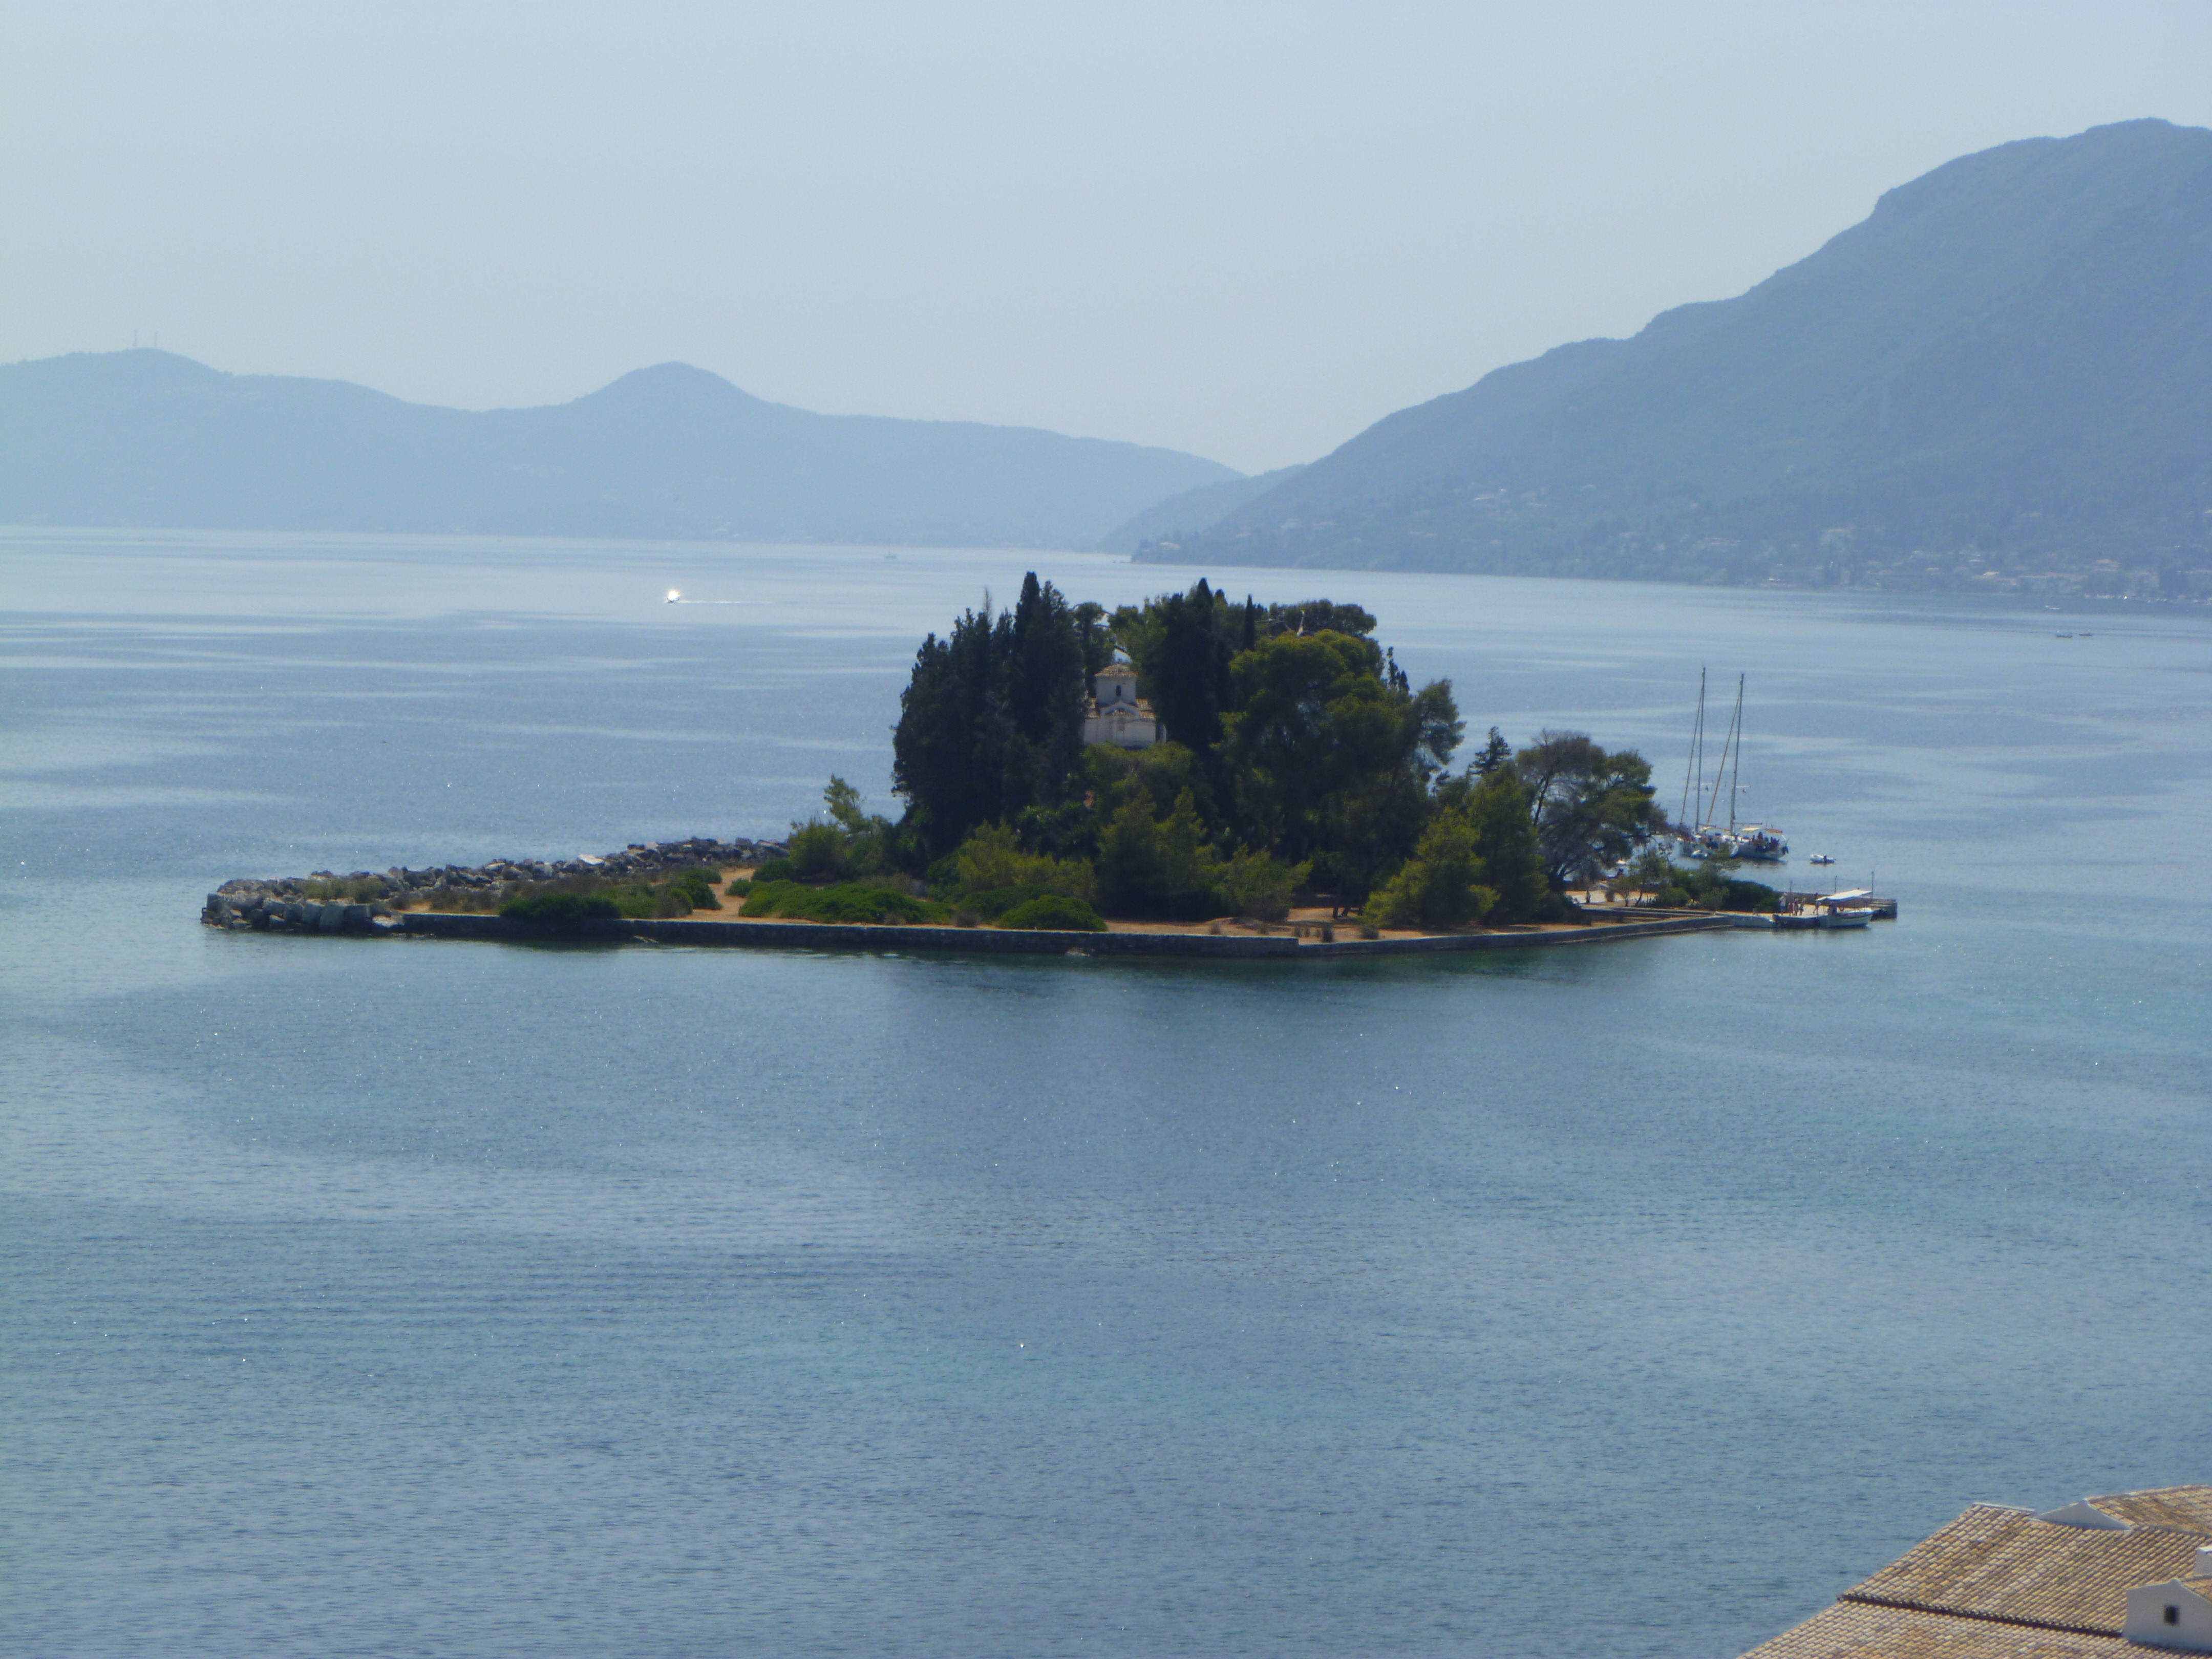
sea, coast, ocean, horizon, shore, ship, cliff, cove, vehicle, bay, island, terrain, body of water, archipelago, channel, watercraft, cape, corfu, islet, landform, passenger ship, mice island, pontikonissi